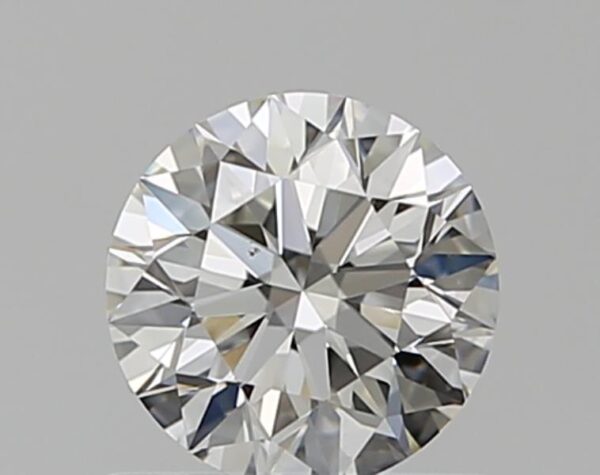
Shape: round
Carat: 0.57
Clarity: VS1
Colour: I
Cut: EX
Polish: EX
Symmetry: EX
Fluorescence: N
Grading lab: GIA
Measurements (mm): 5.27 x 5.3 x 3.31